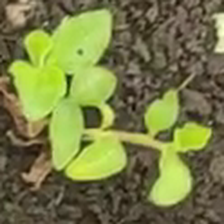
Weed species: Kena_(Commplina_benghalensio)